Andrew III of Hungary

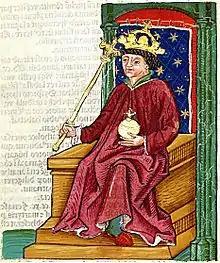
Andrew depicted in the "Chronica Hungarorum" in 1488

Andrew III the Venetian (– 14 January 1301) was King of Hungary and Croatia between 1290 and 1301. His father, Stephen the Posthumous, was the posthumous son of Andrew II of Hungary although Stephen's older half brothers considered him a bastard. Andrew grew up in Venice, and first arrived in Hungary upon the invitation of a rebellious baron, Ivan Kőszegi, in 1278. Kőszegi tried to play Andrew off against Ladislaus IV of Hungary, but the conspiracy collapsed and Andrew returned to Venice.